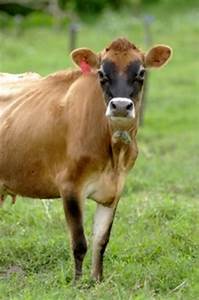
Label: cow